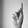
ASL letter: K